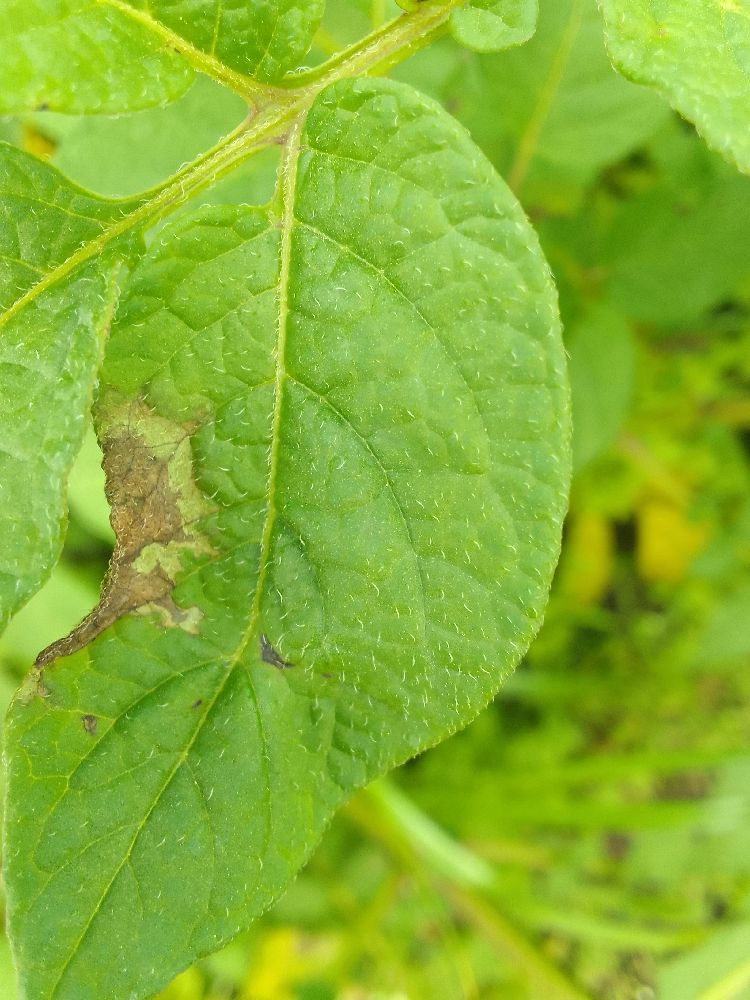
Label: Late blight